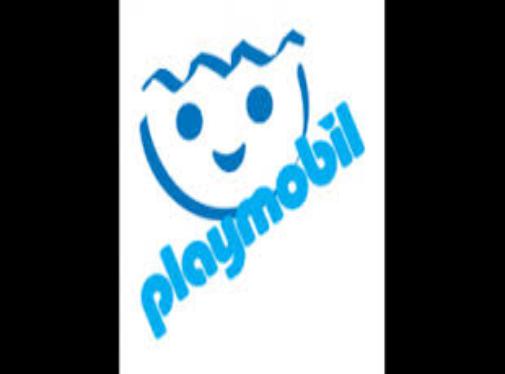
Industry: Leisure